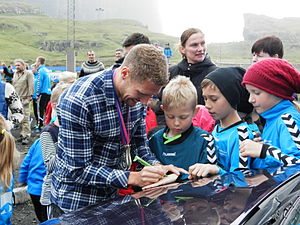
Pál Joensen / International svømmekarriere
Pál Joensen giver autografer i hjembygden Vágur med to EM-sølv medaljer om halsen.
Pál Vitalis Joensen er en færøsk elitesvømmer.